Arthur Penrhyn Stanley

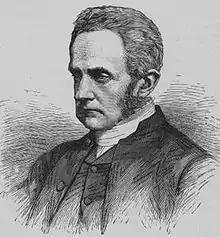
Dean Stanley

He was buried in Henry VII's chapel in the same grave as his wife. His pallbearers comprised representatives of literature, of science, of both Houses of Parliament, of theology, Anglican and Nonconformist, and of the universities of Oxford and Cambridge. The recumbent monument, by Sir Joseph Edgar Boehm placed upon the spot, and the windows (destroyed 1939–45) in the chapter-house of the abbey, one of them a gift from Queen Victoria, were a tribute to his memory from friends of every class in England and America.